Digital elevation model

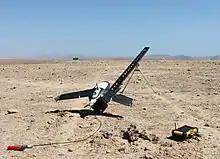
Gatewing X100 unmanned aerial vehicle

The quality of a DEM is a measure of how accurate elevation is at each pixel (absolute accuracy) and how accurately is the morphology presented (relative accuracy). Quality assessment of DEM can be performed by comparison of DEMs from different sources. Several factors play an important role for quality of DEM-derived products: